Alina Marazzi

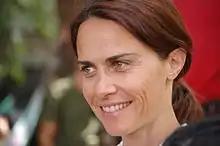

Marazzi was born in Milan. Her mother, Luisa known as Liseli, was mentally ill and took her own life when her daughter was seven. This became the subject of Marazzi's film "Un'ora sola ti vorrei/For One More Hour with You," although the film captured events from 1926 to 1972. She took her first degree in the United Kingdom.